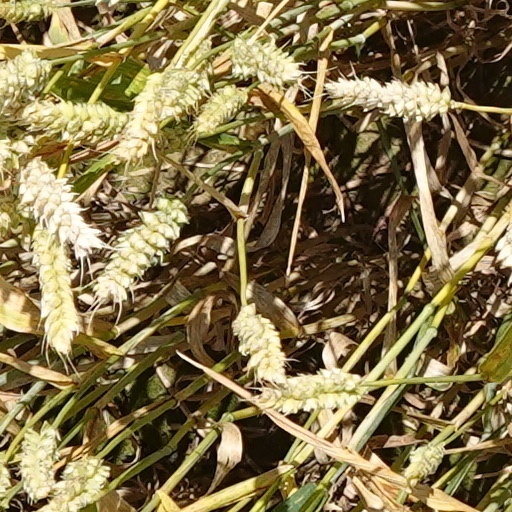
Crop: wheat